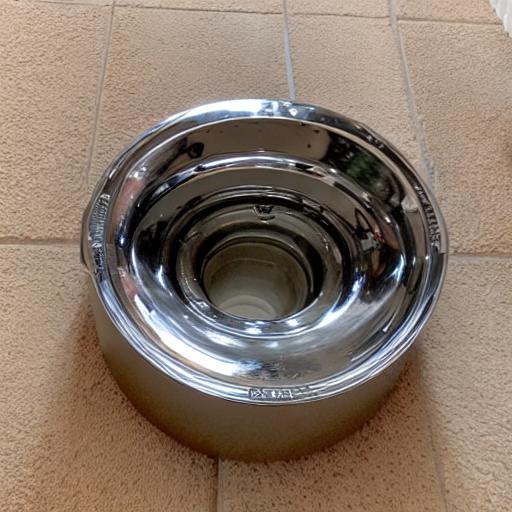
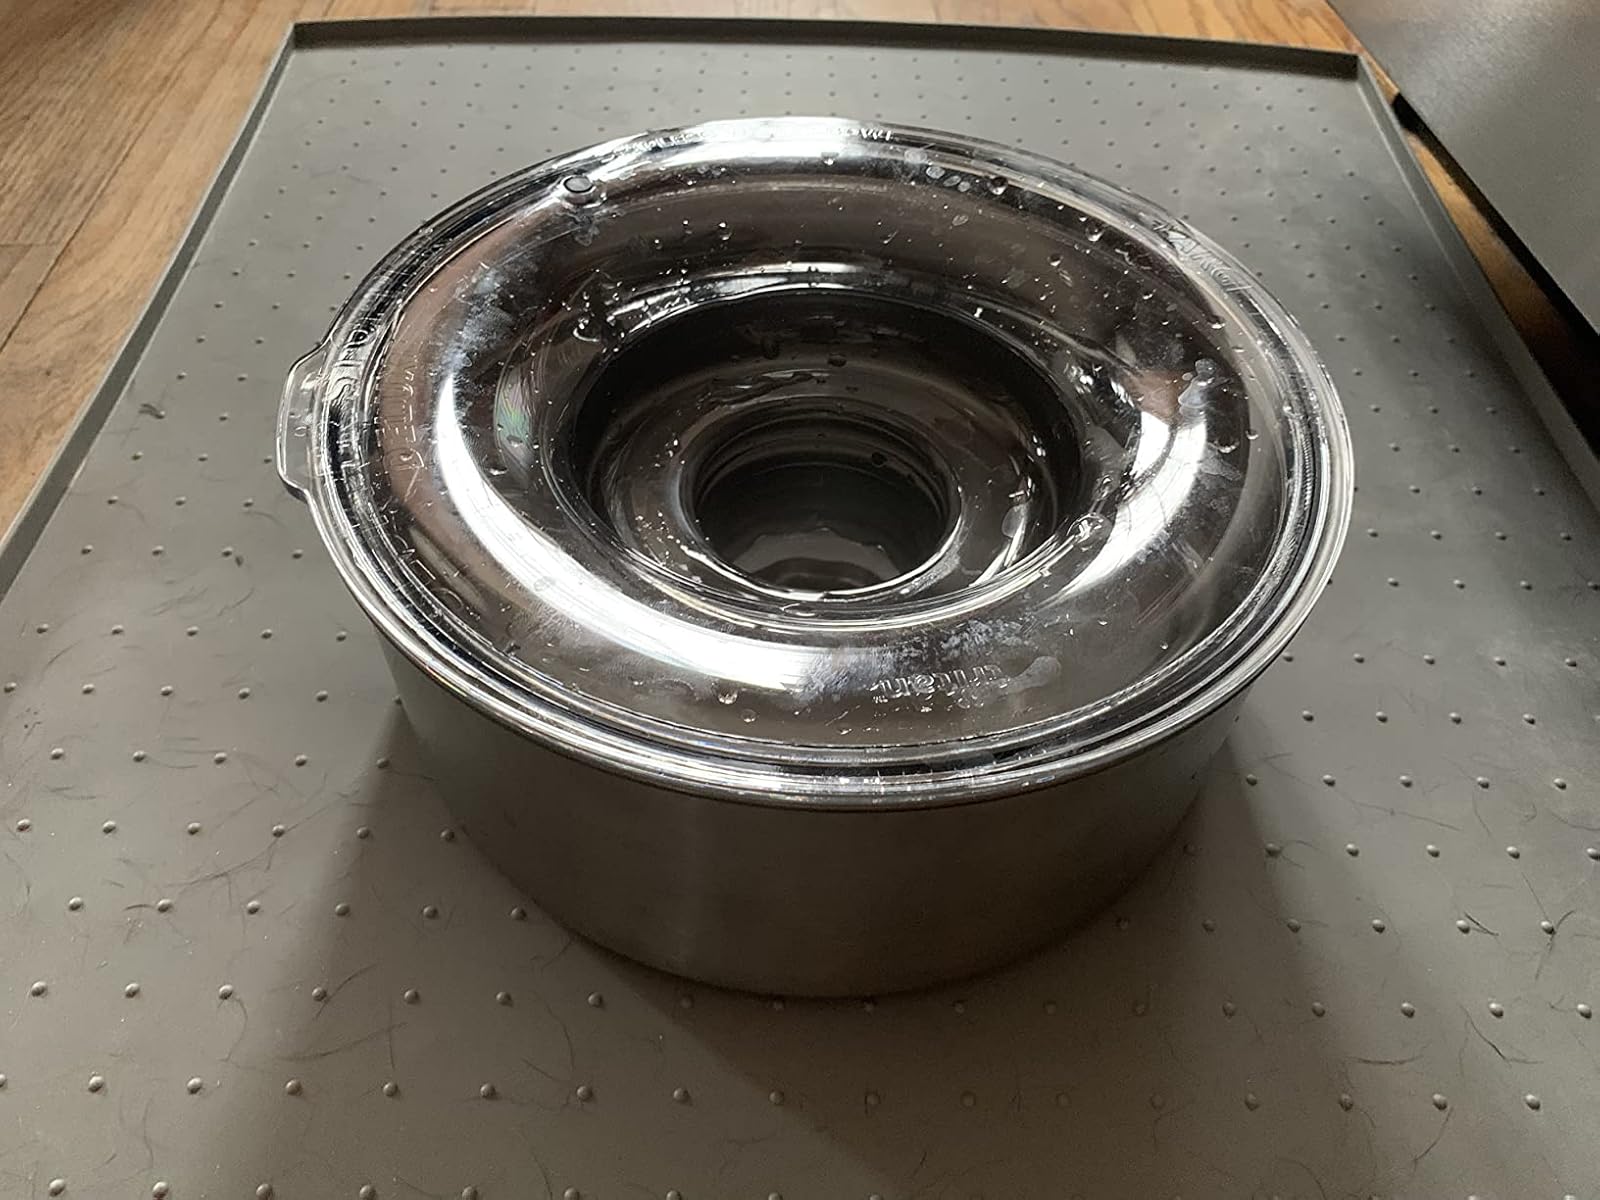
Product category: items_bowl
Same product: no